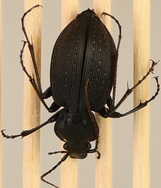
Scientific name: Carabus goryi
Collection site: Great Smoky Mountains National Park NEON (GRSM), plot GRSM_012